William Smith (lexicographer)

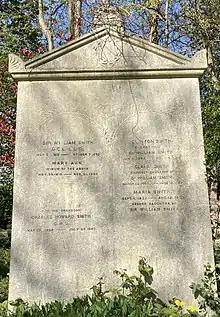
Family grave of Sir William Smith in Highgate Cemetery

Smith was named a DCL by the University of Oxford and Trinity College Dublin. A knighthood was conferred on him in 1892. He died on 7 October 1893 in London, and is buried in a family grave on the eastern side of Highgate Cemetery.